Chaniporn Batriya

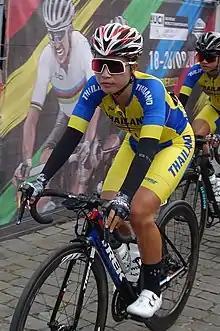
Batriya at the 2021 World Championships

Chaniporn Batriya (born 12 August 1999) is a Thai professional racing cyclist, who currently rides for UCI Women's Continental Team .